Taba Crisis

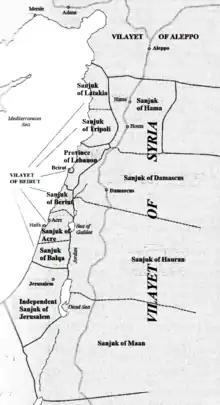
Ottoman administrative boundaries before 1917

Lord Cromer wanted to respond to this by now pushing the boundary he had earlier drawn himself in the north from el-Arish to Rafah; however, the British Foreign Office explicitly rejected this proposal. Nevertheless, around 1902, two measures were undertaken to further shift the northern boundary. First, two boundary markers at Rafah, which were said to have marked the ancient boundary line between Palestine and Egypt, were either moved or newly established unilaterally by the British and Egyptians in accordance with Lord Cromer's new proposal. The Ottomans would respond only in 1906 (see below); in 1902, however, this British action again had no direct consequences.